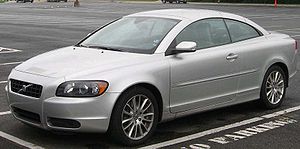
Volvo C70 / C70 (type M, 2005−2013)
Volvo C70 (2005−2009)
Volvo C70 var en coupé og cabriolet fra Volvo Cars.